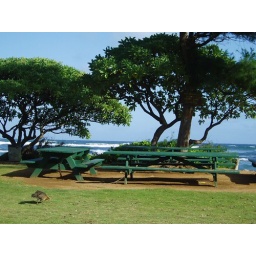
right under a sign that says &amp;quot;no animals allowed in park&amp;quot;